Constitutional patriotism

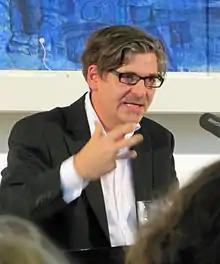
Jan-Werner Müller

Jan-Werner Müller is one of the leading theorists of constitutional patriotism, having written more than 10 publications in two languages on the topic. Building upon his predecessors, Müller advocates for constitutional patriotism as a unification option, especially in diverse, liberal democracies. His ideas center on political attachment, democratic legitimacy, and citizenship in a context that rejects nationalism and addresses multicultural states, such as the European Union. He provides some of the only extensive analysis on Sternberger and Habermas's original theories and has developed and improved accessibility of the idea to the English-speaking world. He is known for "liberating it from Habermas's specific conception and opening up a more general discussion about constitutional patriotism," so it can be universally applied. Müller offers some of the only modern and extensive responses to criticism of constitutional patriotism. Müller's ideas place constitutional patriotism in a broader context and have expanded its potential to be applied in places outside of Germany and the European Union.